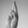
ASL letter: R